Chartjackers

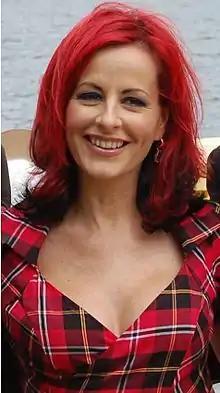
Vocal coach Carrie Grant offered advice to the boys during episode four of "Chartjackers".

The first episode of "Chartjackers" documented the events of the first week of the project and explained what its ultimate goal was. To generate potential lyrics, viewers were asked each to post one line as a comment to a video on "ChartJackersProject". Viewers posted more than 4,000 comments, from which were selected the winning lines. These lyrics were posted to the Internet the following episode, with the chorus having been composed by YouTube user "blakeisno1" and the repeated phrase "I've Got Nothing" chosen for the song's title. "ChartJackersProject" viewers were then asked to create a melody for the lyrics and submit it in a video response, so that one could be selected for the single.